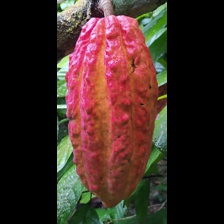
Label: sana